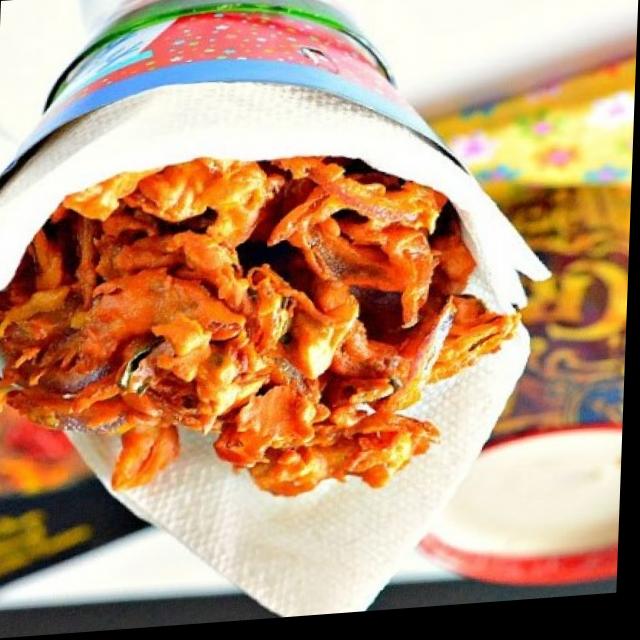
Dish: pakode